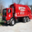
Label: truck